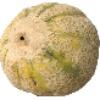
Label: cantaloupe